Basic leucine zipper and W2 domain-containing protein 2

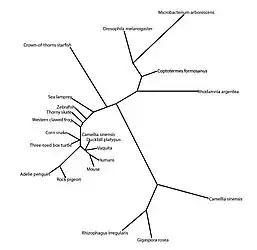

BZW2 has a single paralog, BZW1 which is conserved up to plants. There are BZW2 orthologs up to a couple species of bacteria. The most distant ortholog was "Microbacterium arborescens". BZW2 contains an eIF5C domain which is also present in eIF2BE, eIF4G, eIF5, and a GAP protein specific for eIF2.